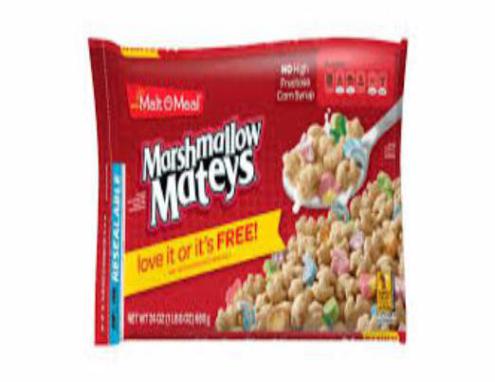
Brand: marshmallow mateys
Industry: Food